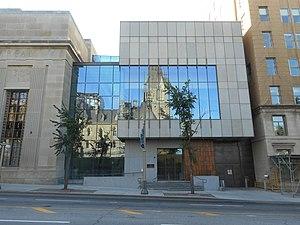
Annexe de l'édifice Sir-John-A.-Macdonald, 144, rue Wellington, Ottawa